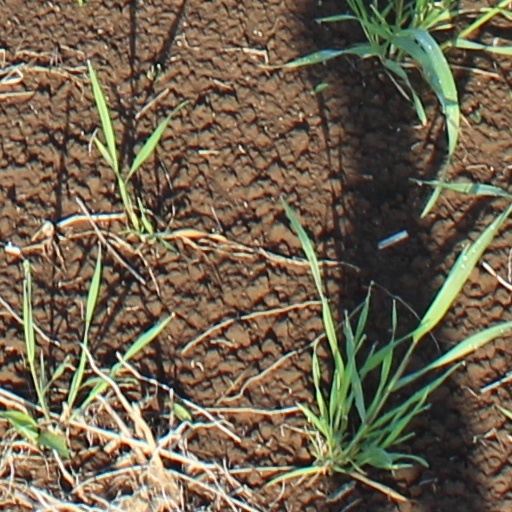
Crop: wheat